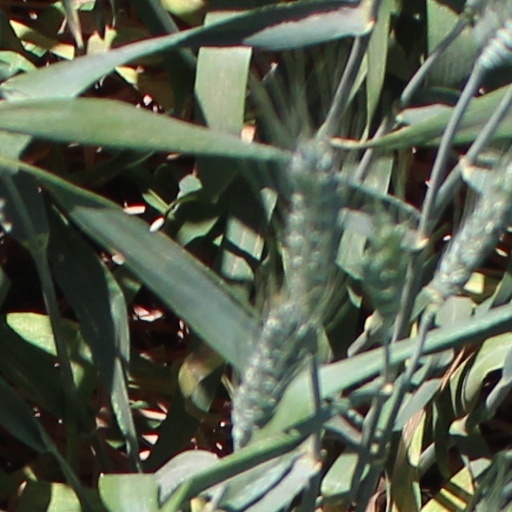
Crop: wheat